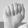
ASL letter: A